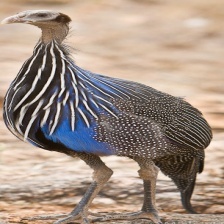
Species: VULTURINE GUINEAFOWL
Scientific name: ACRYLLIUM VULTURINUM